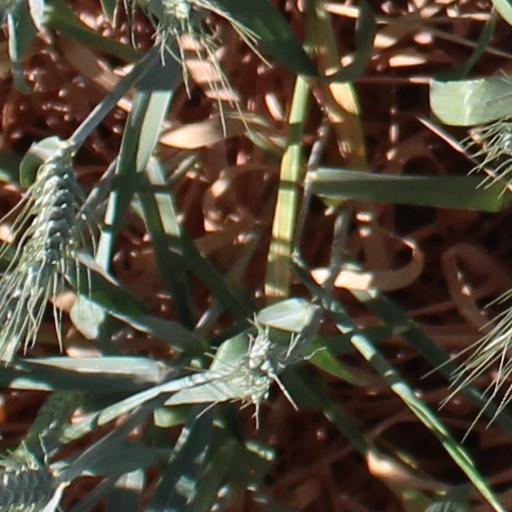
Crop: wheat